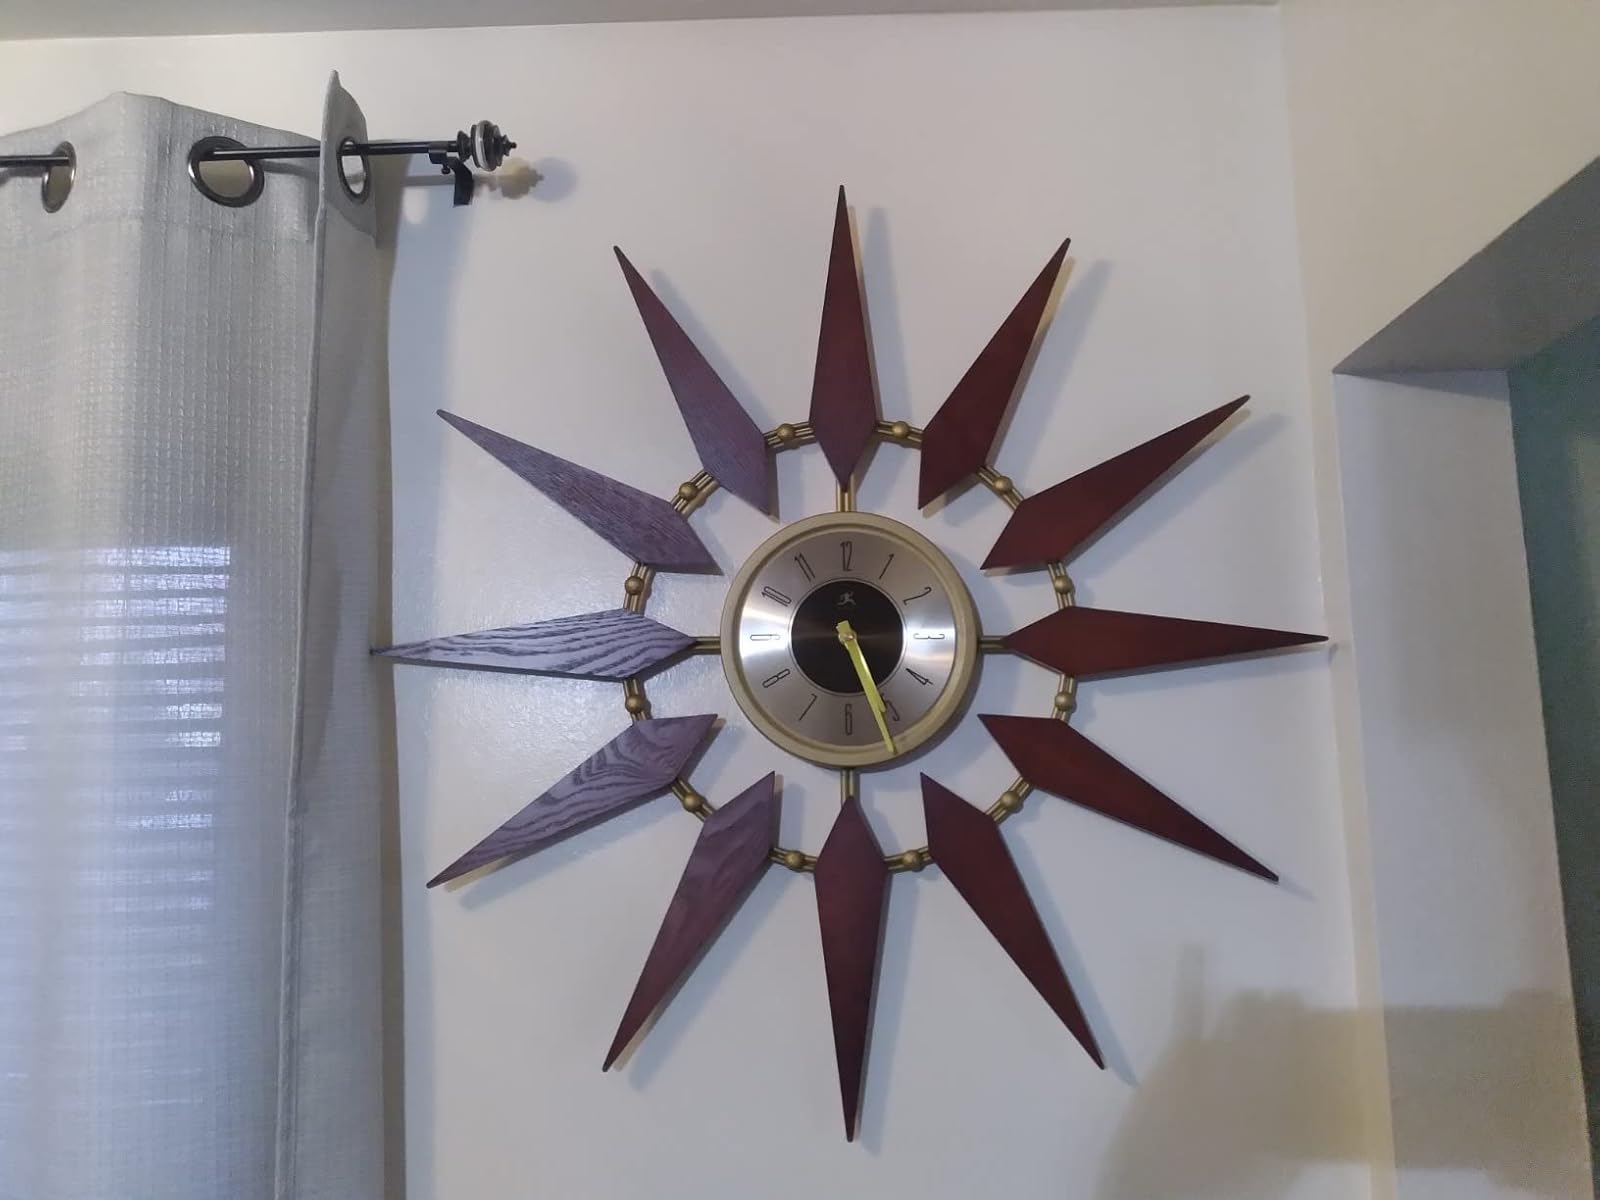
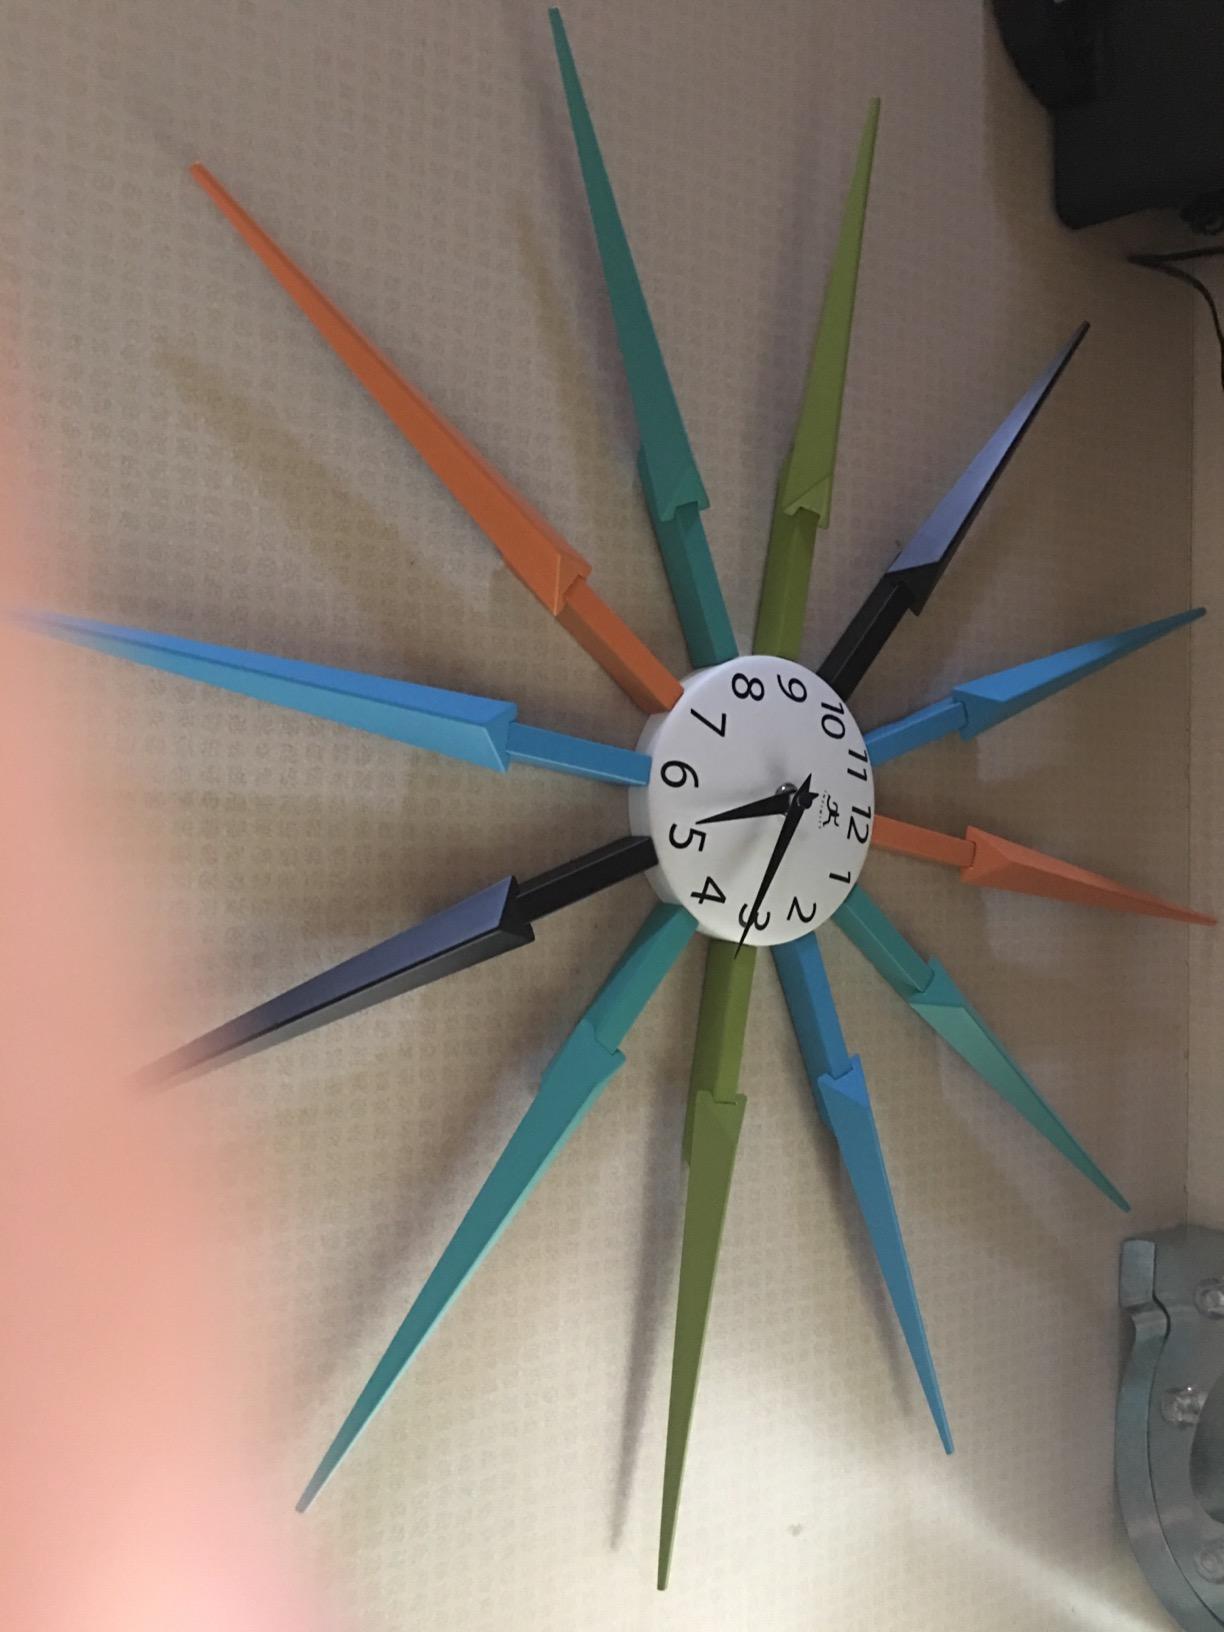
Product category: clock
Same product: no